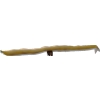
Label: bean_pod